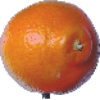
Label: tangelo